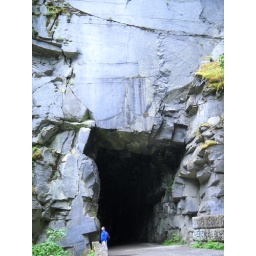
Amazing set of tunnels dug through solid rock along a rushing river to support a railroad in the 1930's. 6/10